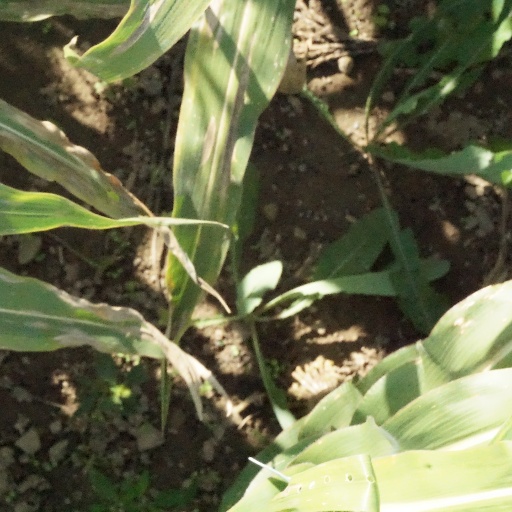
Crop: maize; corn